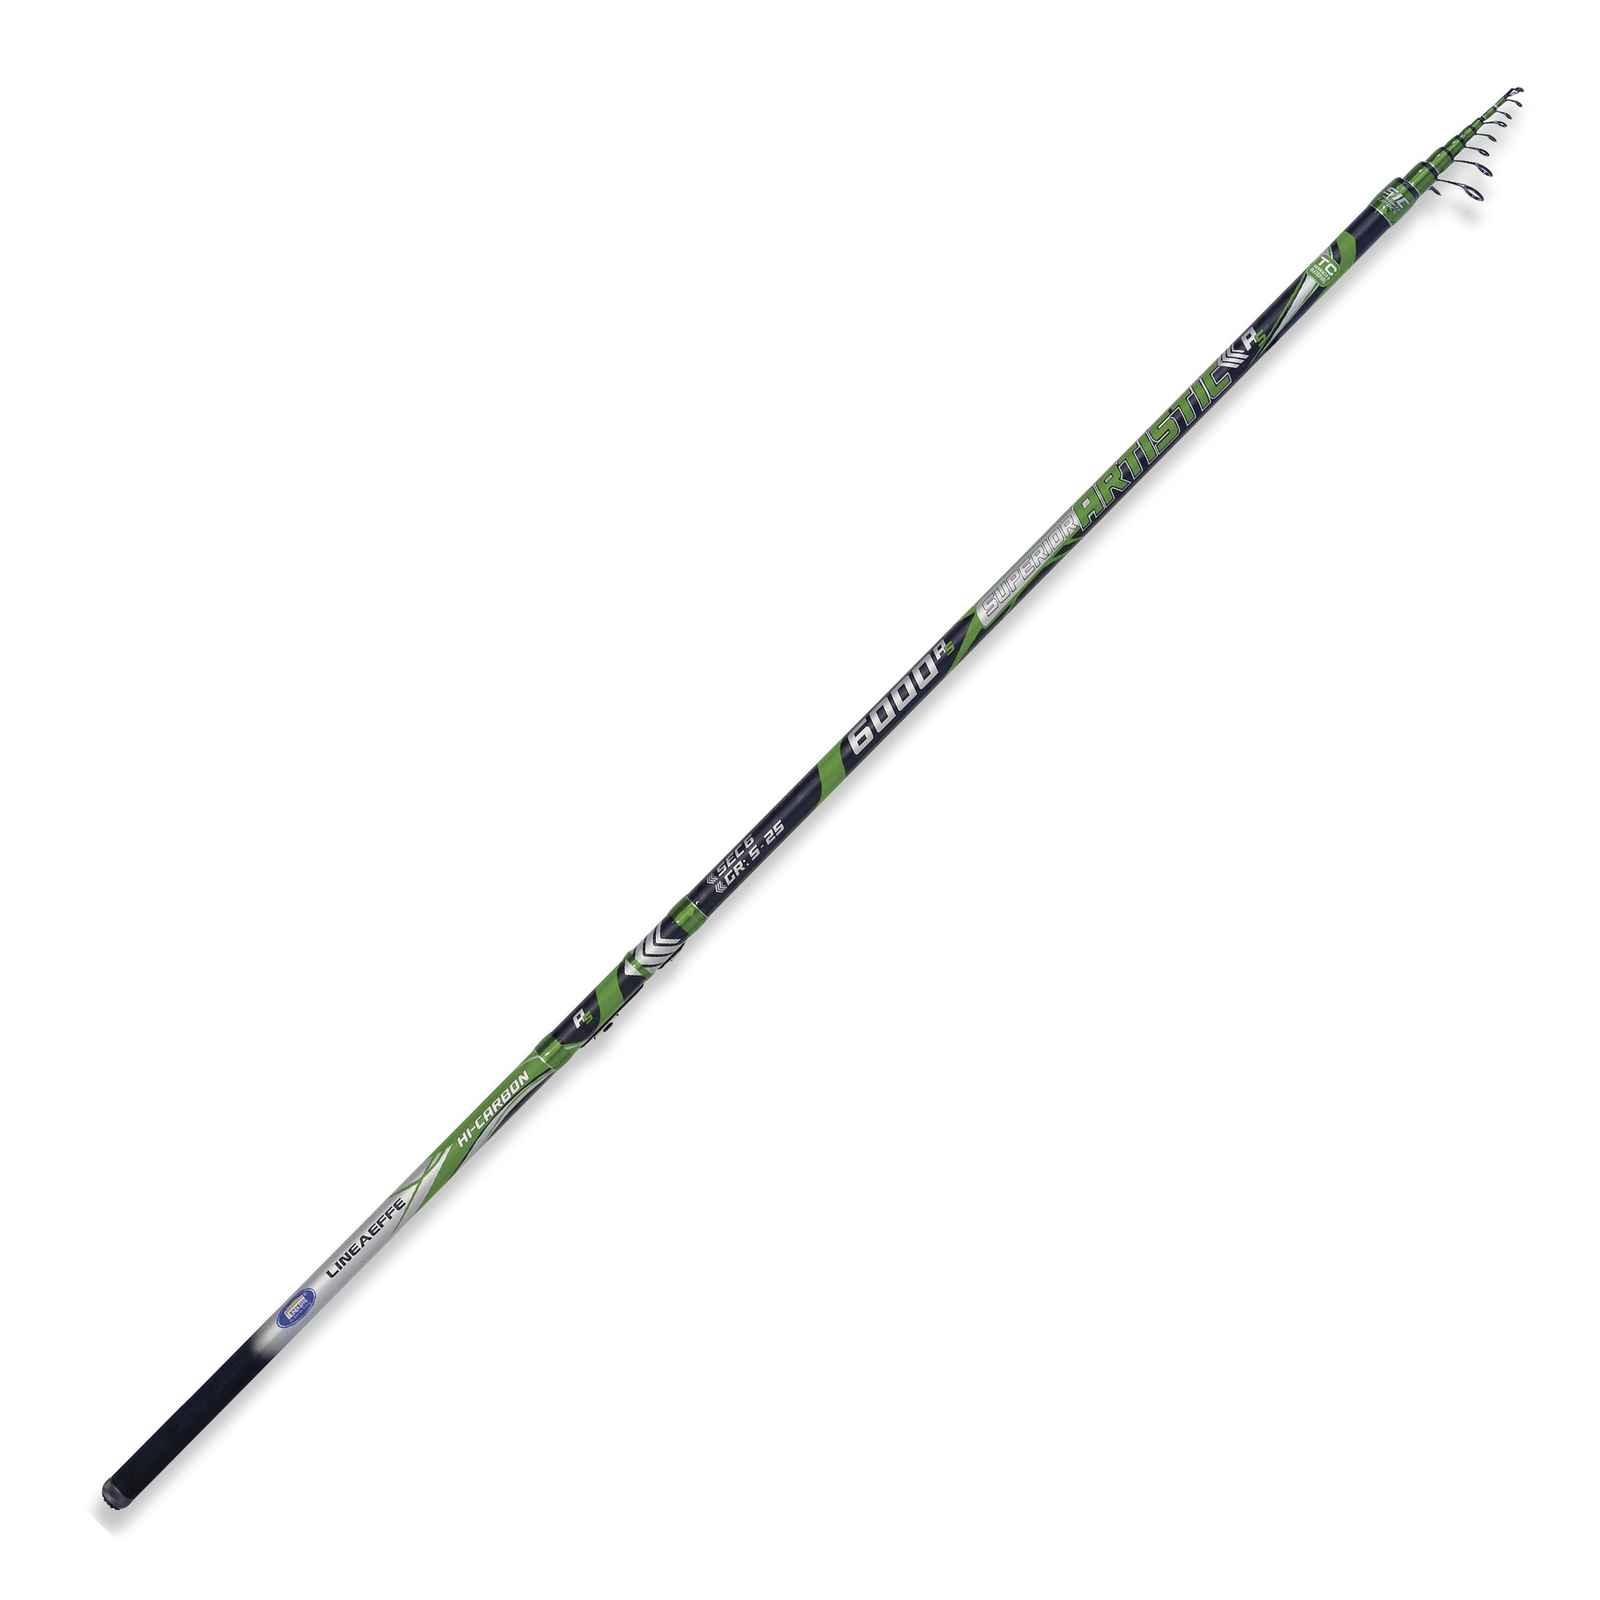
Stok Artistic Superior Bolo 5m Lineaeffe 2518505
﻿Stok Artistic Superior Bolo 5m Lineaeffe 2518505 Beschrijving: De Stok Artistic Superior Bolo van Lineaeffe is een hoogwaardige visstok met een lengte van 5 meter, ontworpen voor de serieuze visser. Gemaakt van duurzame materialen, biedt deze hengel een uitstekende flexibiliteit en sterkte, waardoor je gemakkelijk grote vissen kunt vangen. De innovatieve constructie garandeert optimale prestaties bij diverse visomstandigheden, terwijl de ergonomische grip zorgt voor maximaal comfort tijdens langdurig gebruik. Dankzij de lichte, maar robuuste vormgeving reduceert deze stok vermoeidheid, wat bijdraagt aan een aangename viservaring. De Bolo is perfect afgestemd op zowel zoetwater- als zoutwater vissen, waardoor hij een veelzijdige keuze is voor elke visspecialist. Belangrijkste kenmerken: Gemaakt van hoogwaardig, duurzaam materiaal voor een lange levensduur. Ergonomische grip voor extra comfort en controle tijdens het vissen. Lichte constructie die de vermoeidheid vermindert bij langdurig gebruik. Geoptimaliseerd voor zowel zoet- als zoutwateromstandigheden. Ideaal voor zowel recreatieve als professionele vissers. Flexibele en sterke bouw voor het vangen van grote vissen. Stroomlijnontwerp voor gemakkelijker gooi- en vangkracht. Compatibel met verschillende accessoires zoals vislijnen en haken. Specificaties: Fabrikant: Lineaeffe SKU: 2518505 Materiaal: Hoogwaardig composietmateriaal Maat/Afmetingen: 5m Gewicht: Lichtgewicht, specifiek gewicht niet vermeld Kleur: Niet gespecificeerd Maat: 5m Categorie: Stokken Leeftijdsgroep: Volwassenen Geslacht: Unisex Aanbevolen gebruik: Deze Stok Artistic Superior Bolo is ideaal voor zowel recreatieve als gevorderde vissers die op zoek zijn naar een hoogwaardige viservaring. Hij presteert het beste bij zowel kalm als ruig water, en is bijzonder geschikt voor het vissen in zoetwater. Combineer de hengel met accessoires zoals hoogwaardige vislijnen en haken voor een optimale vangst.
Brand: Lineaeffe
Category: Sporting Goods > Outdoor Recreation > Fishing > Fishing Rods > Telescopic Fishing Rods